Diffraction grating

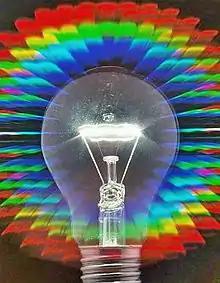
An incandescent light bulb viewed through a diffractive effects filter.

In optics, a diffraction grating is an optical grating with a periodic structure that diffracts light, or another type of electromagnetic radiation, into several beams traveling in different directions (i.e., different diffraction angles). The emerging coloration is a form of structural coloration. The directions or diffraction angles of these beams depend on the wave (light) incident angle to the diffraction grating, the spacing or periodic distance between adjacent diffracting elements (e.g., parallel slits for a transmission grating) on the grating, and the wavelength of the incident light. The grating acts as a dispersive element. Because of this, diffraction gratings are commonly used in monochromators and spectrometers, but other applications are also possible such as optical encoders for high-precision motion control and wavefront measurement.